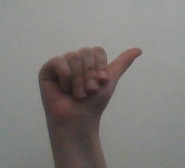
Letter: dhad